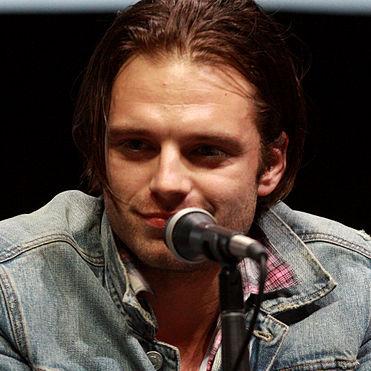
Age: 30